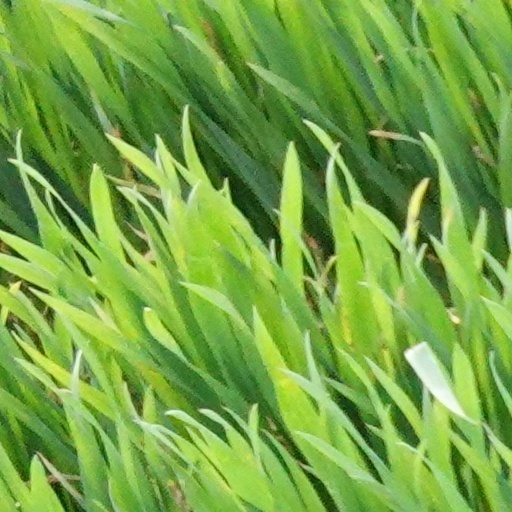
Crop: wheat